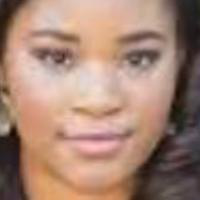
Age group: age 21-30